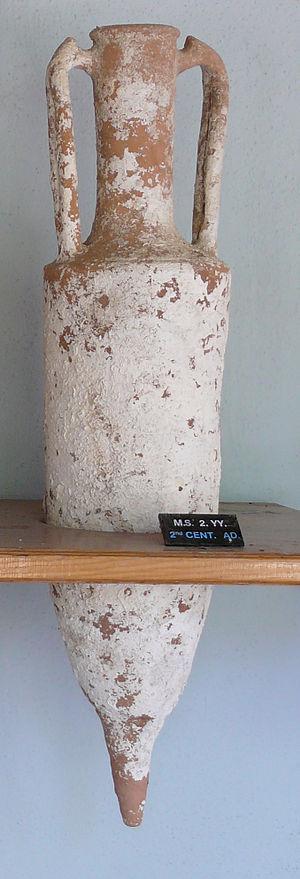
Le talent est une unité de masse utilisée à l'époque de la Grande-Grèce et jusque sous l'Empire romain. On parle également de talent en Mésopotamie, un talent y étant équivalent à 30 kg.